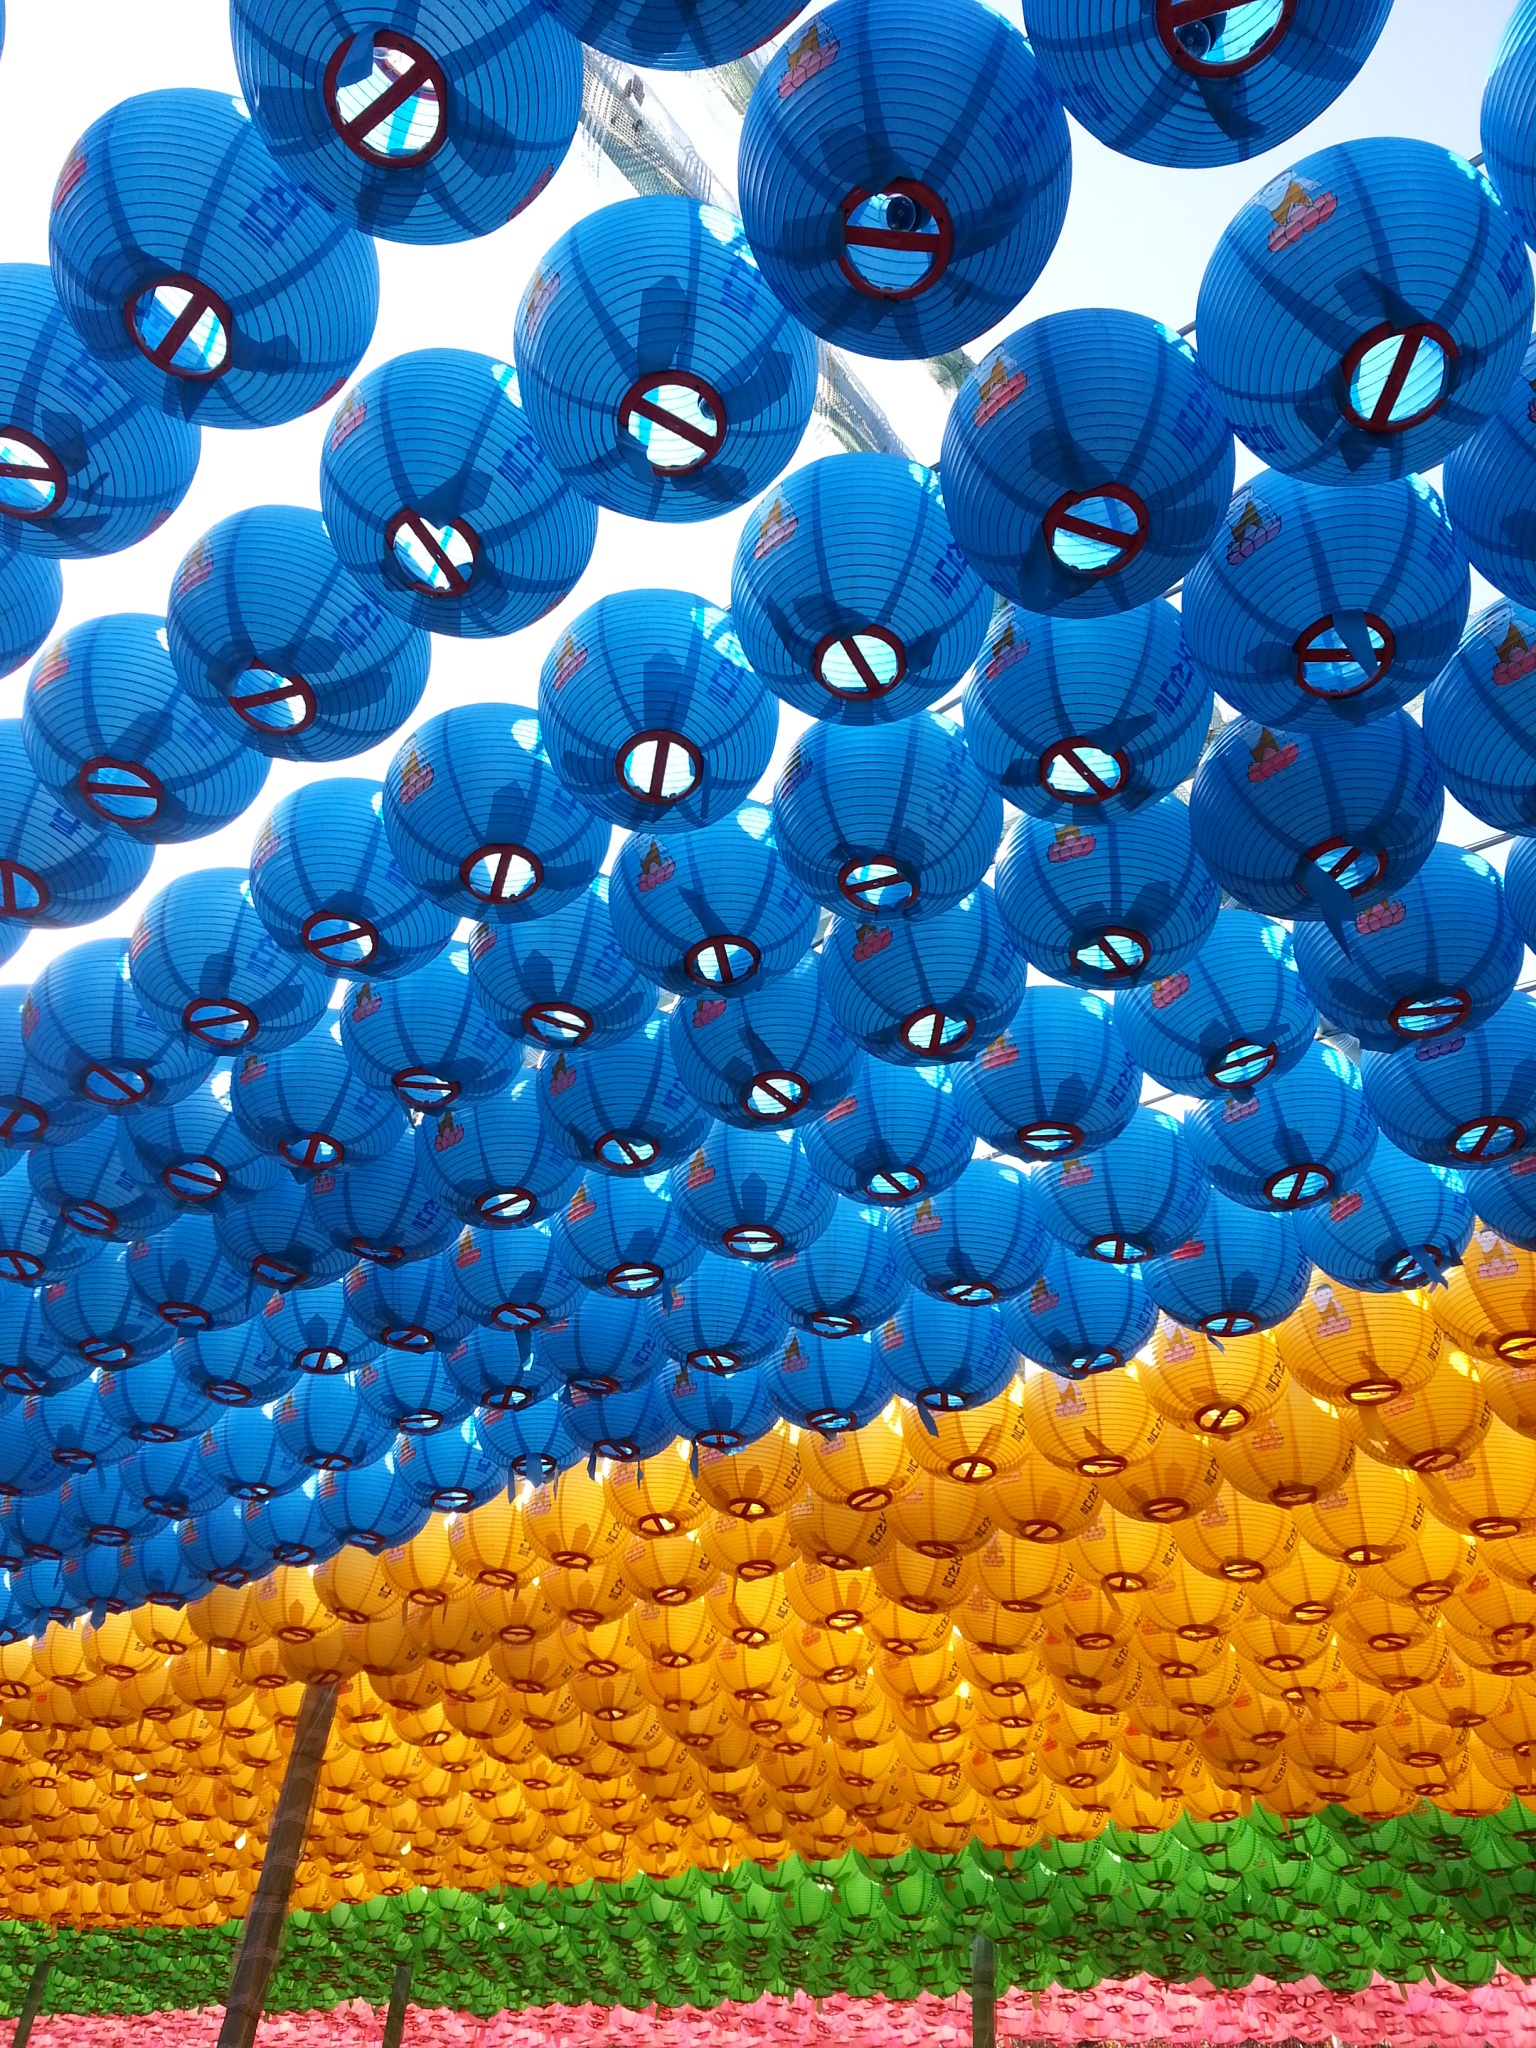
light, plant, flower, petal, blue, toy, chinese lantern, net, section, flowering plant, the bulguksa temple, paper lamp, land plant